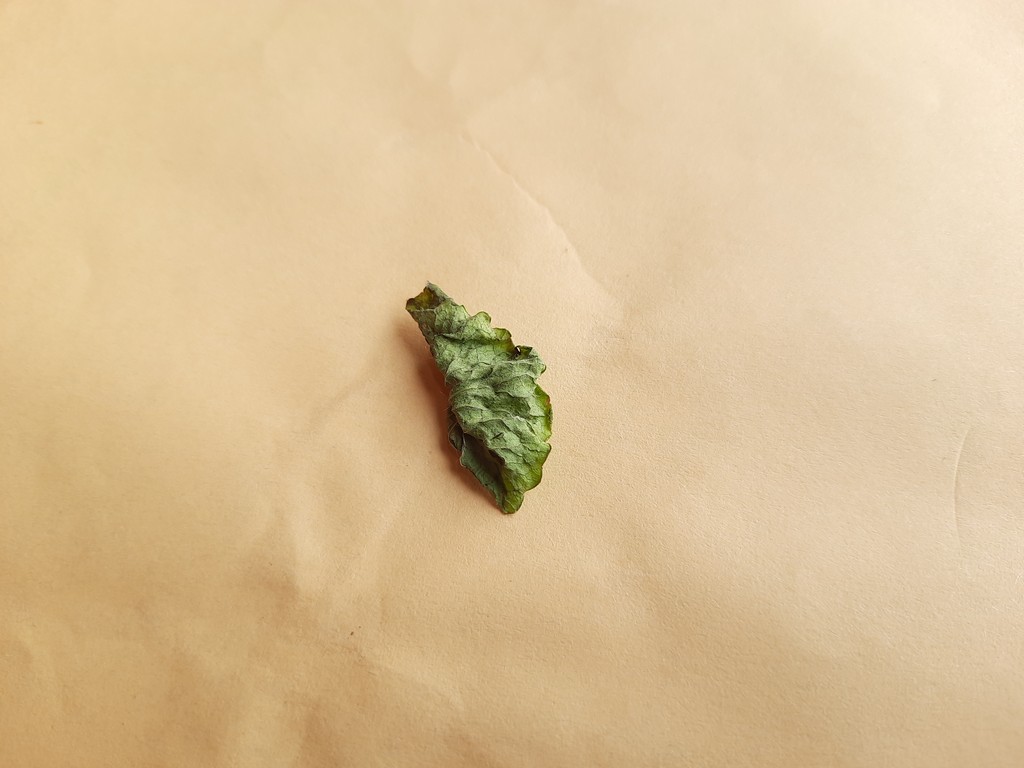
Label: Dried